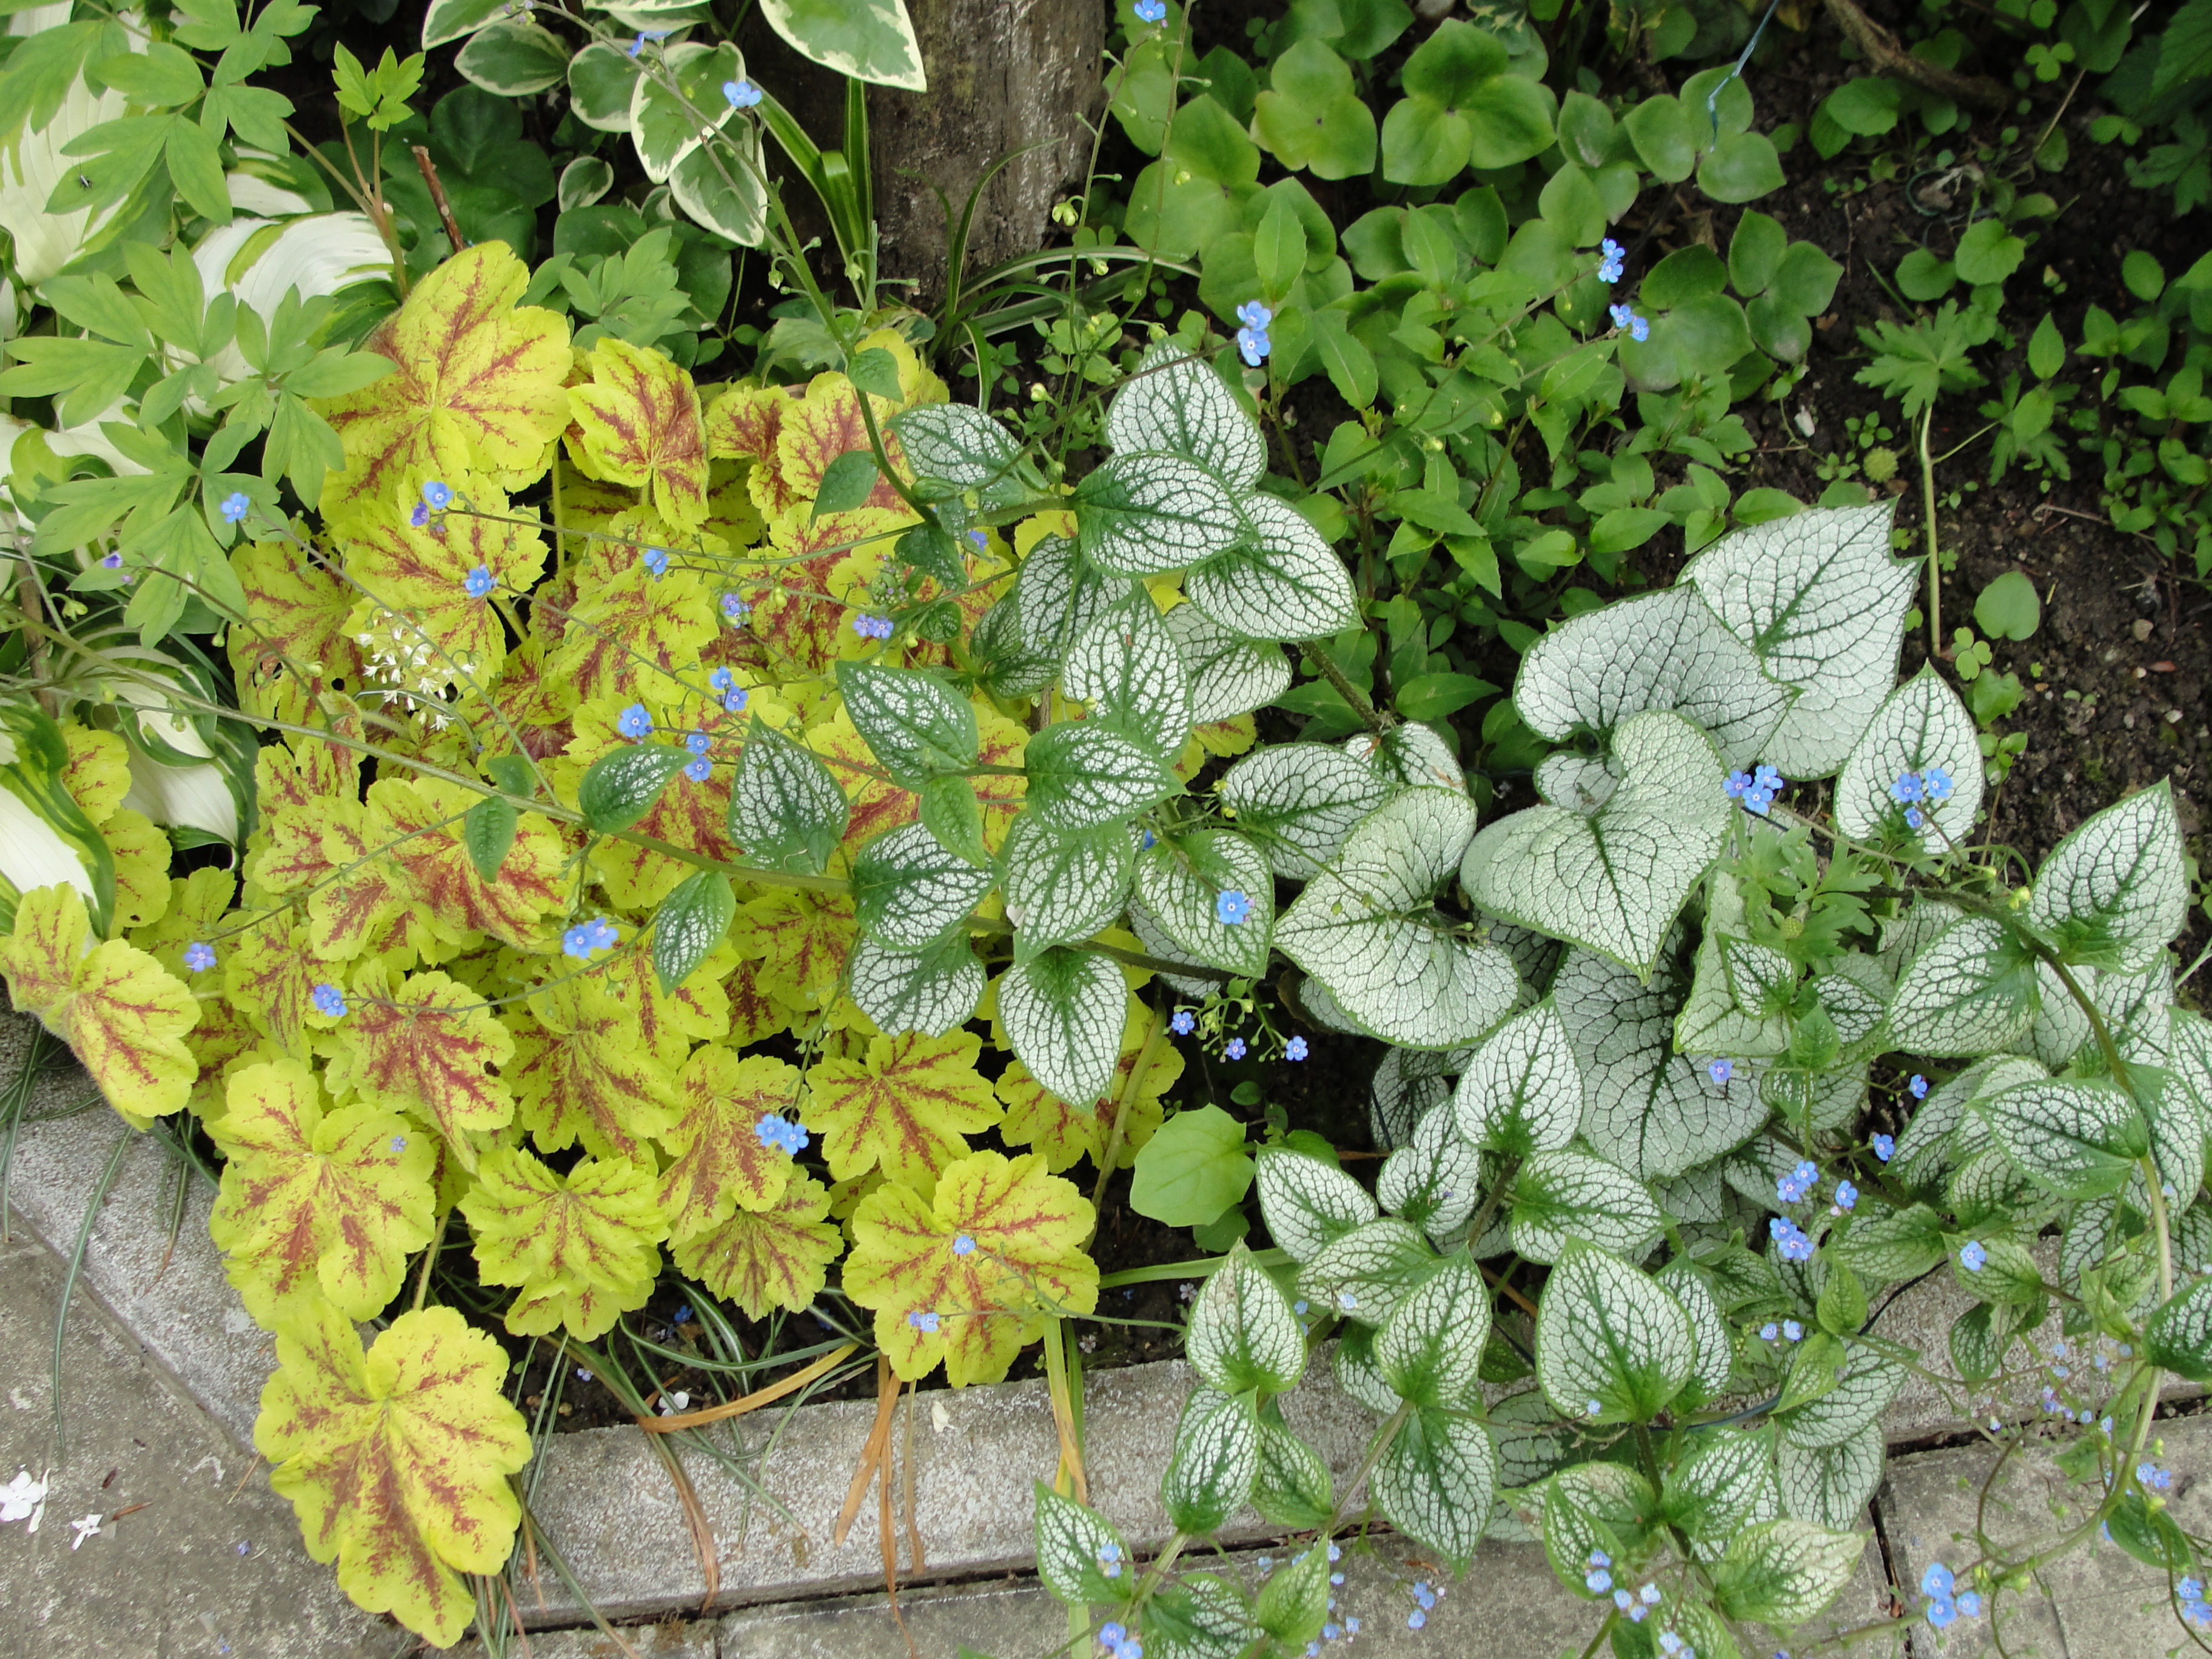
flower, plant, leaf, flora, groundcover, herb, grass, shrub